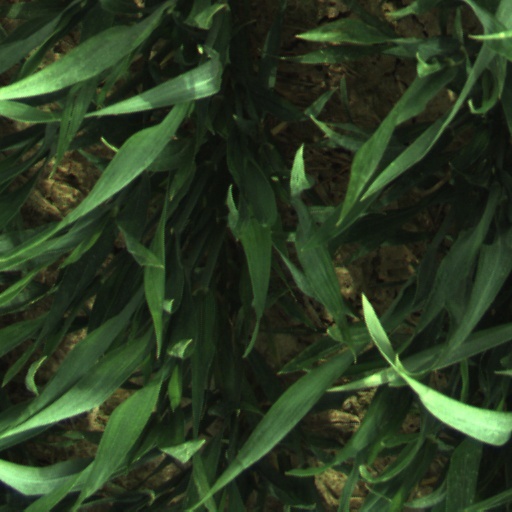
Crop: wheat